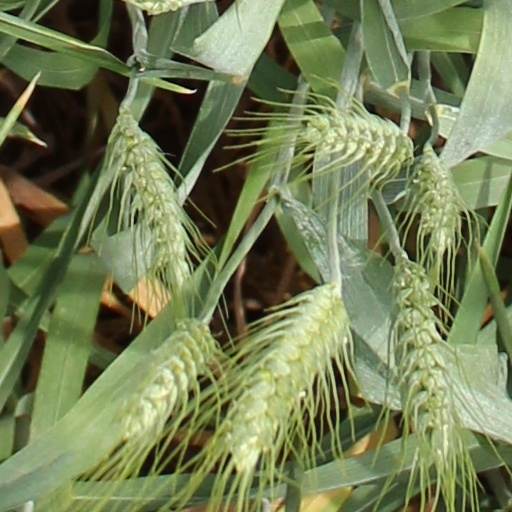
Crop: wheat